Vehicle 19

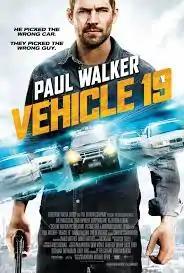
Theatrical poster

Vehicle 19 is a 2013 American action thriller film written and directed by Mukunda Michael Dewil. The film stars Paul Walker as a parole breaker who finds himself hunted by the police in Johannesburg after he picks up a rental car containing a phone, a gun and a kidnapped prosecutor. He races against time to dodge the police, expose their corruption and eventually reunite with his estranged wife.